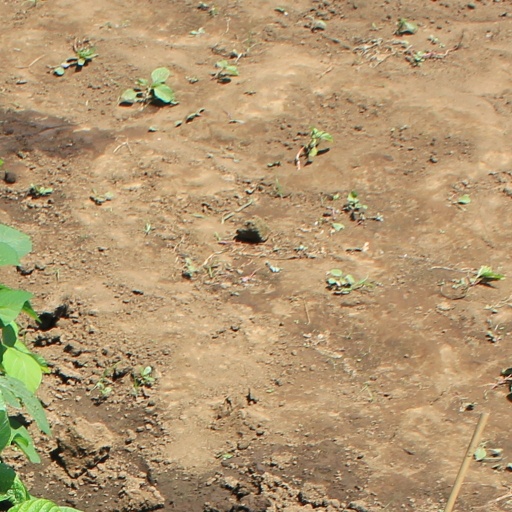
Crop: soybean